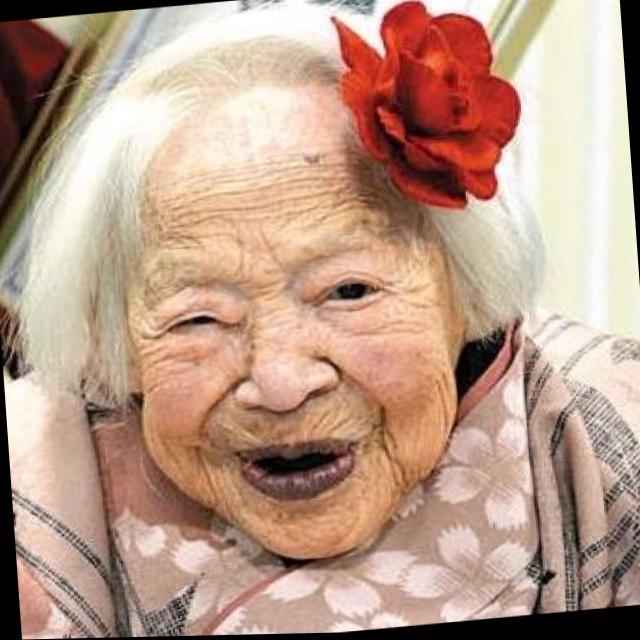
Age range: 65+